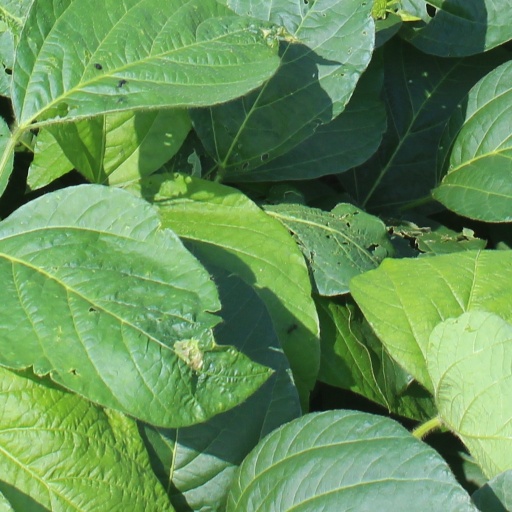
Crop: soybean